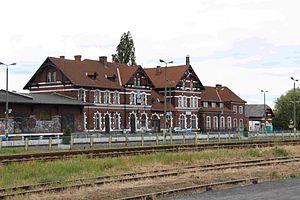
Wałcz est une ville de la voïvodie de Poméranie occidentale, dans le nord-ouest de la Pologne. Elle est le siège du powiat de Wałcz. Sa population s'élevait à 25 801 habitants en 2016.